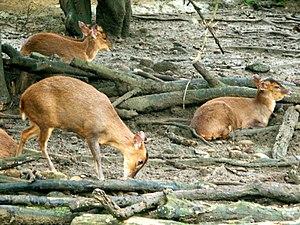
Muntiacus est un genre de cervidés d'Asie du Sud-Est. Les espèces de ce genre sont plus communément appelées muntjacs.
Cette sous-famille est composée de deux genres :
Muntiacini est une tribu de mammifères de la famille des Cervinae.